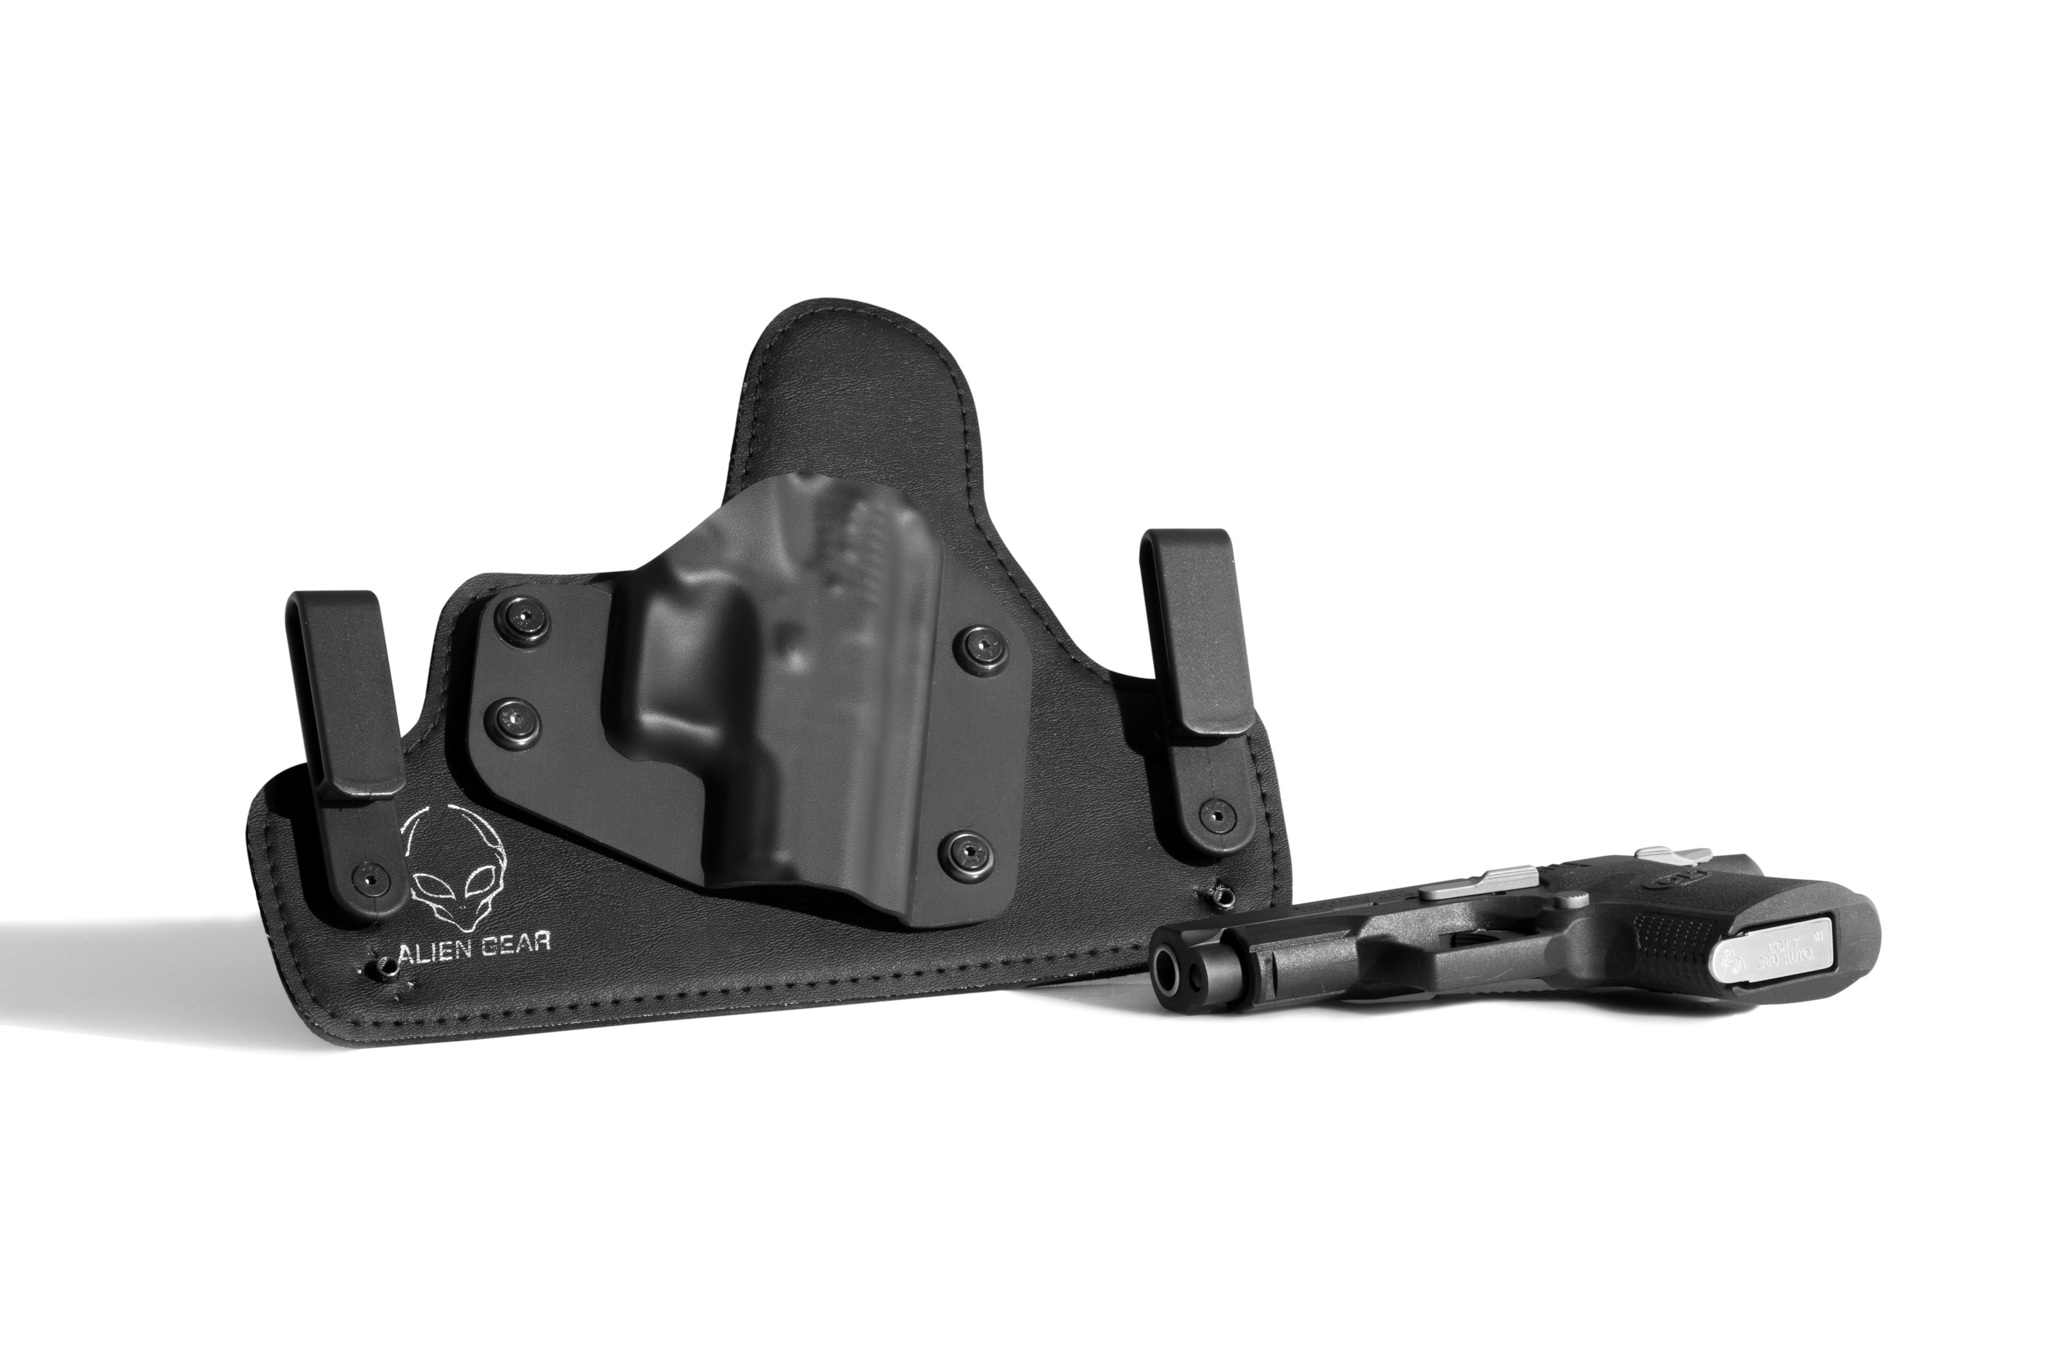
white, weapon, security, danger, safety, gun, pistol, handgun, trigger, holster, weaponry, automotive exterior, gun accessory, handgun holster